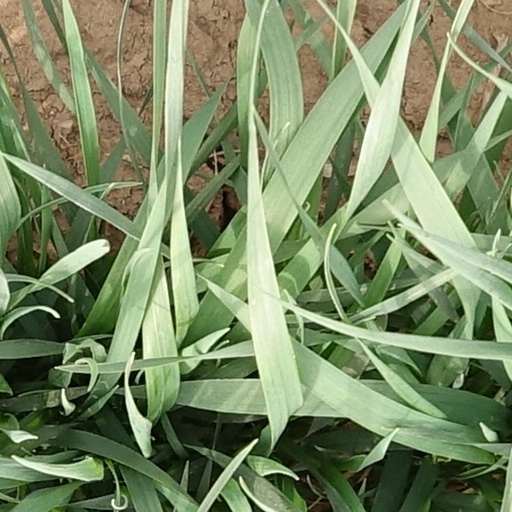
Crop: wheat